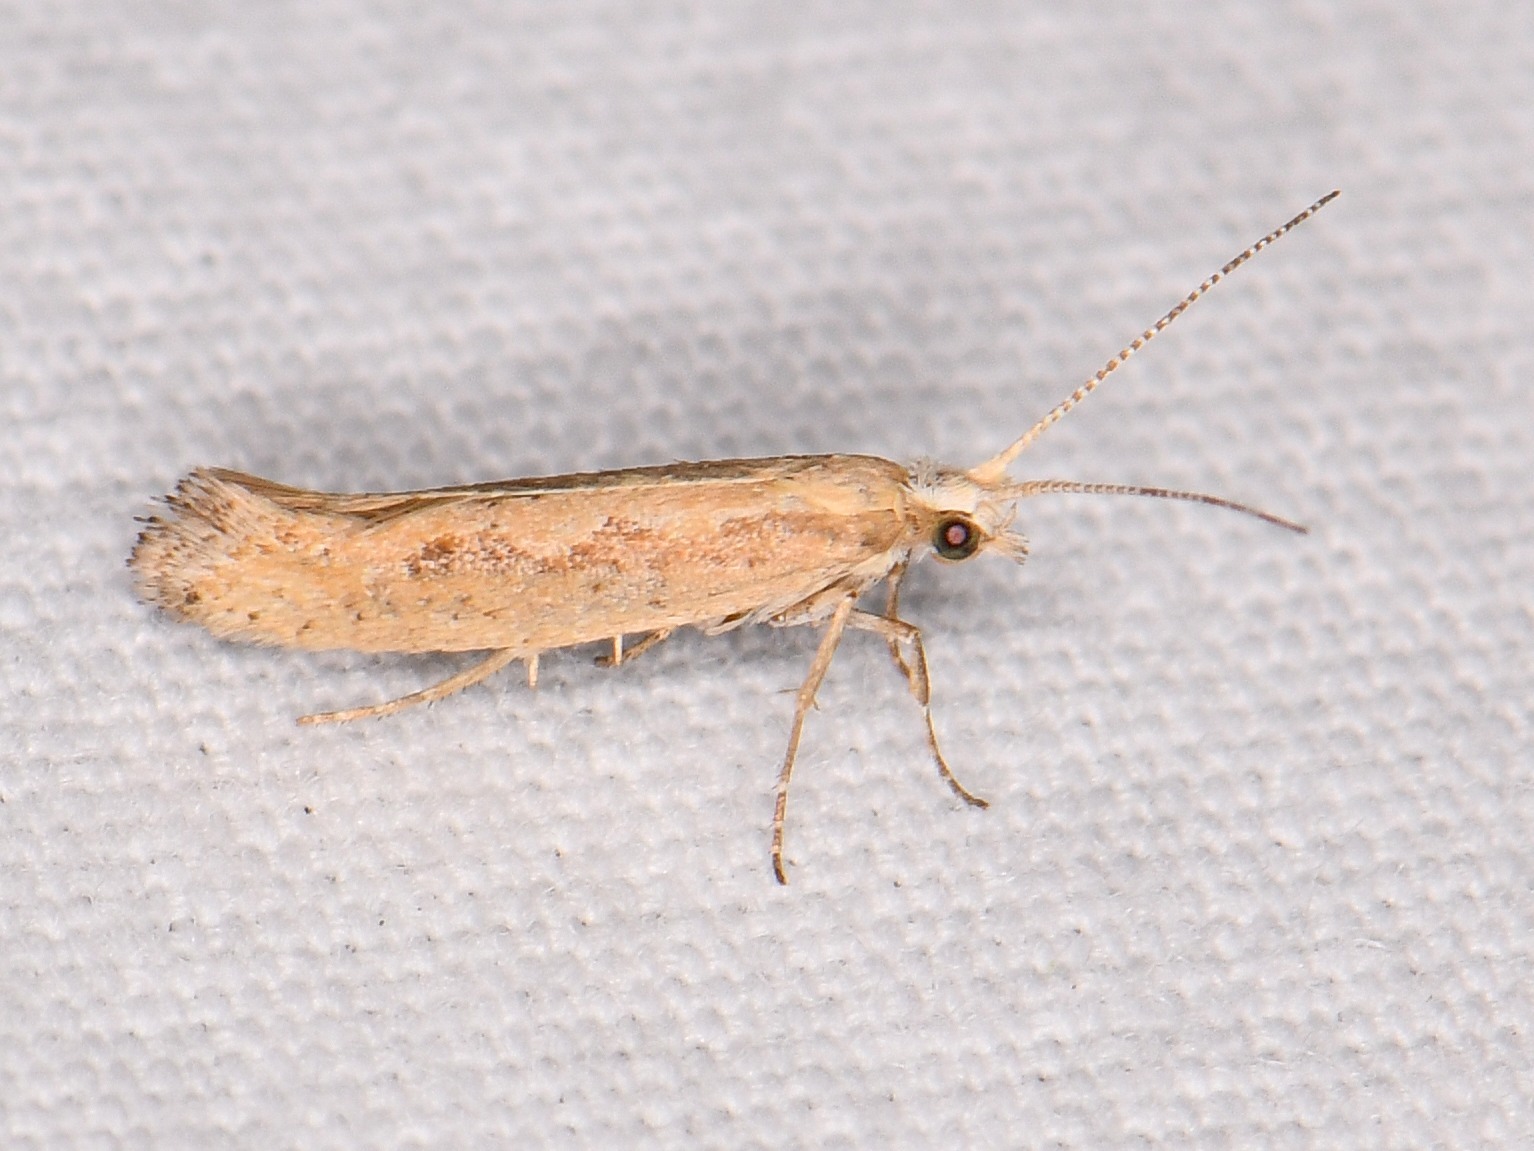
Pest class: diamondback_moth